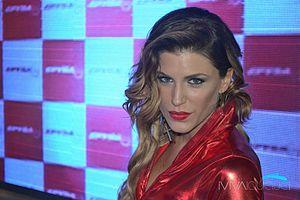
Wilma González Mendoza est une mannequin, actrice et présentatrice de télévision espagnole.